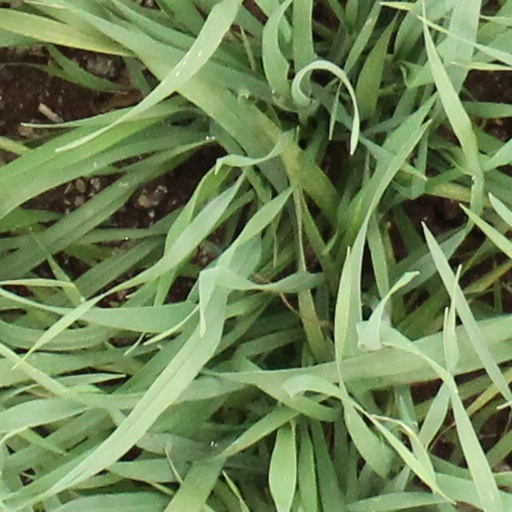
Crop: wheat